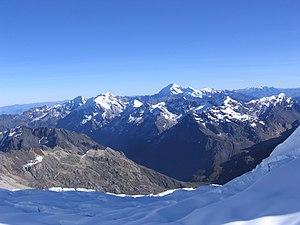
La cordillère Blanche est un massif montagneux qui se situe dans la région d'Ancash, au Pérou. Elle fait partie de la cordillère des Andes. La cordillère Blanche s'étend sur 180 kilomètres de longueur du nord au sud et sur environ 25 kilomètres de large. Chaîne de montagne tropicale la plus importante au monde, elle comprend 17 sommets d'une altitude supérieure à 6 000 mètres, plus de 500 lacs et 722 glaciers individuels. Le Huascarán, point culminant du pays et de la zone intertropicale, est situé dans la cordillère Blanche.